Fareed Gate

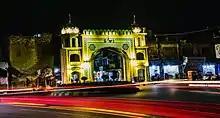
Fareed Gate in 2015

Fareed Gate, also spelled as Farid Gate, is a historical gate of the old city of Bahawalpur, Pakistan.